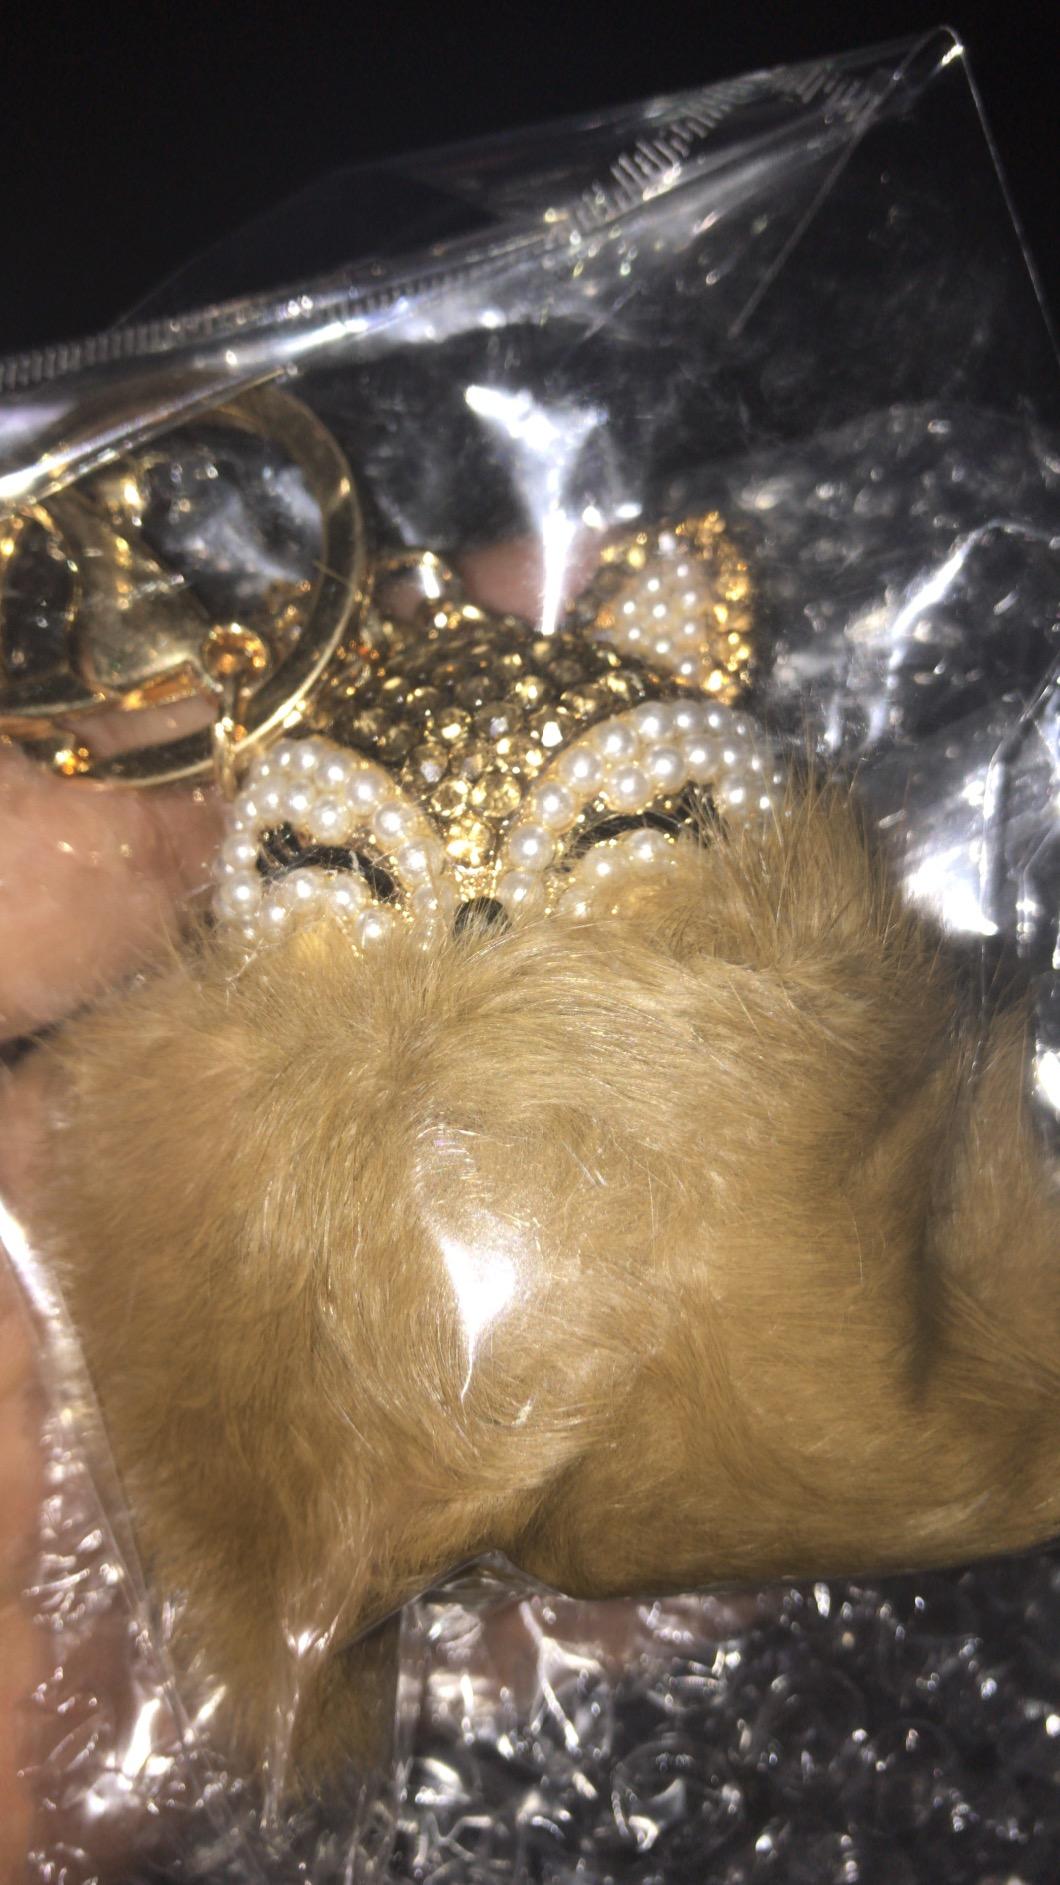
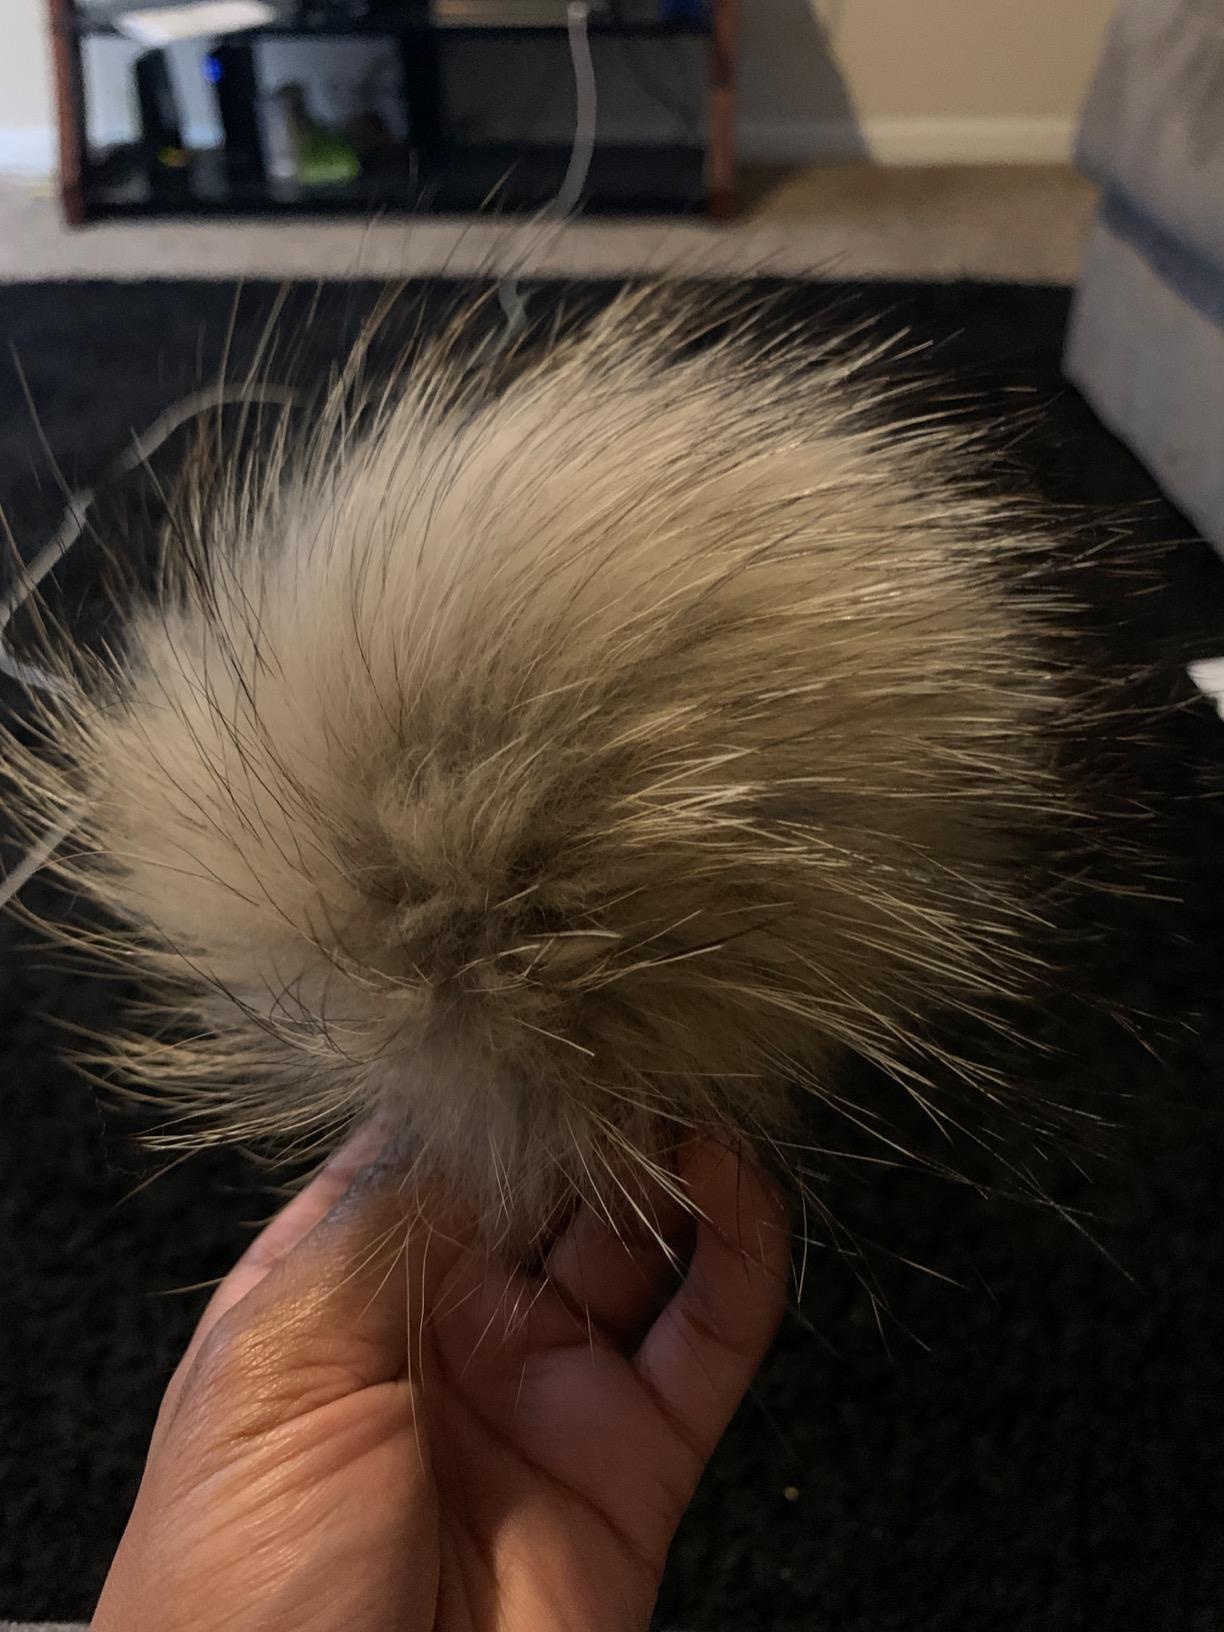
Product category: accessories_keychain
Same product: no